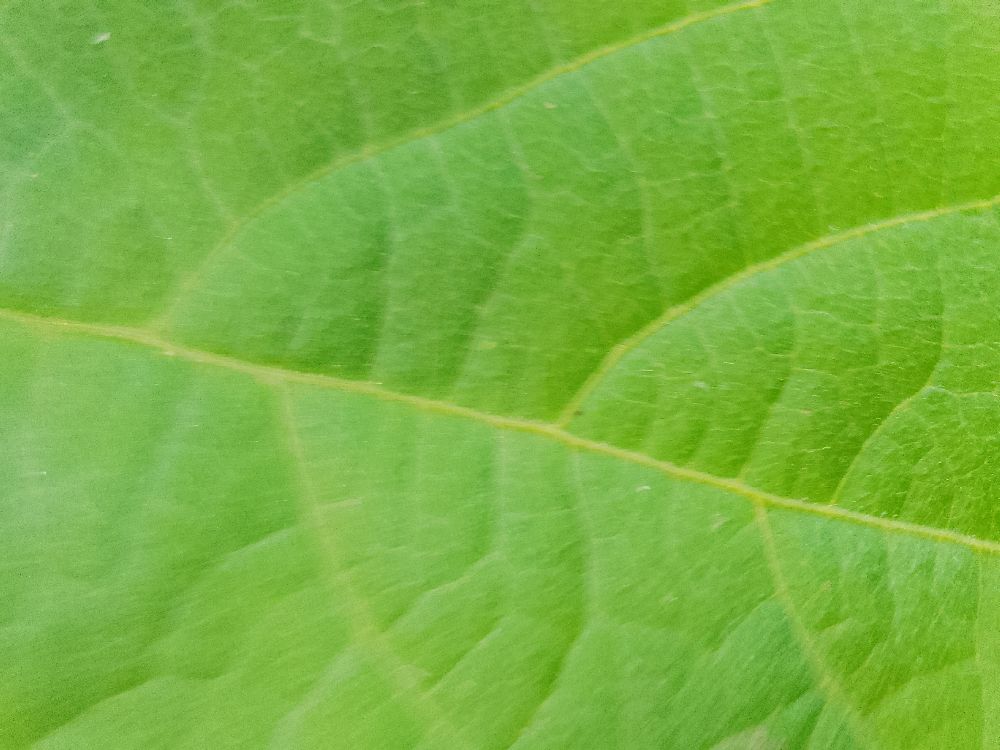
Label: healthy